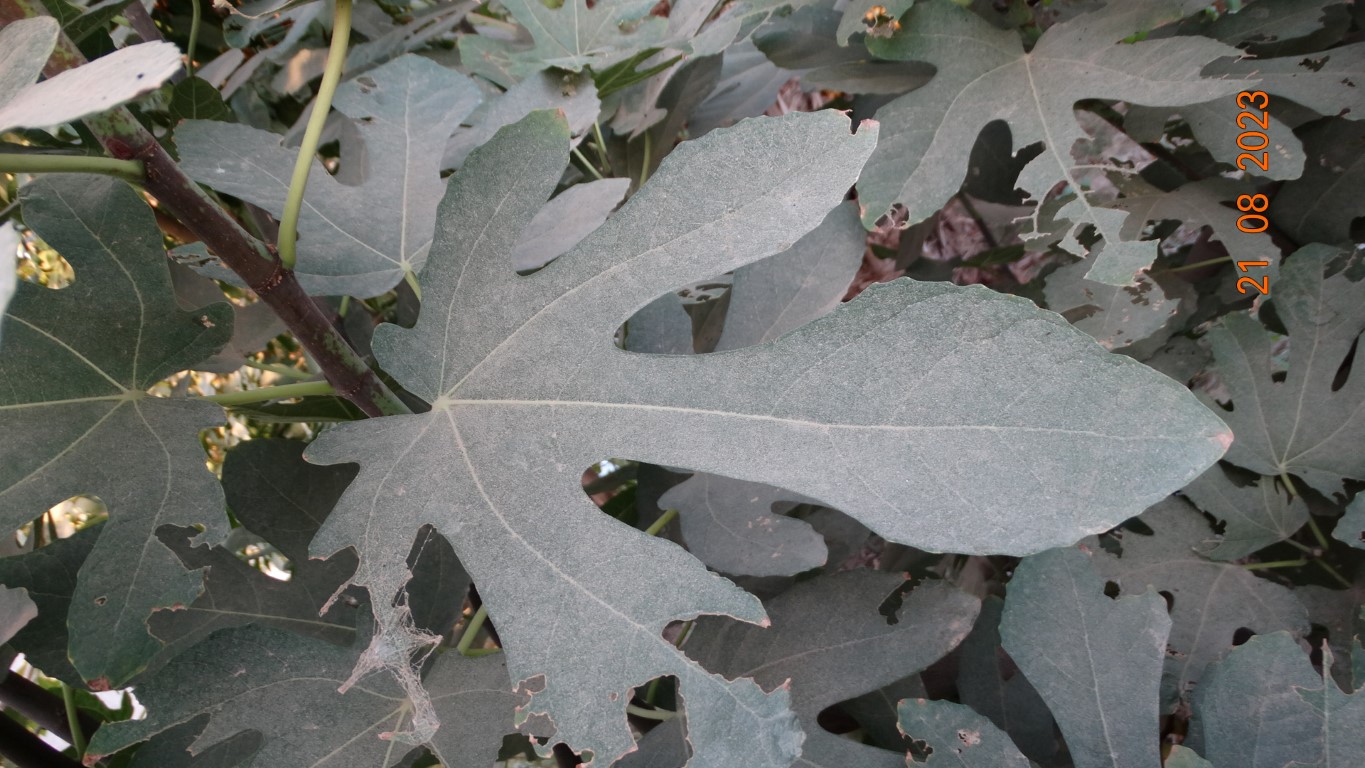
Label: infected